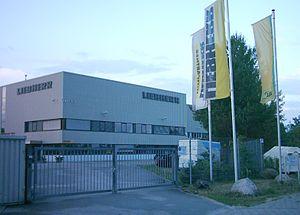
Liebherr est une entreprise d'origine allemande et de droit suisse, fabricant d'engins de construction, machines-outils, de réfrigérateurs et d'équipements aéronautiques. Le groupe est également propriétaire de six hôtels en Autriche, en Irlande et en Allemagne.